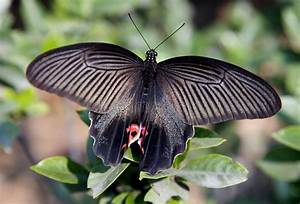
Label: butterfly